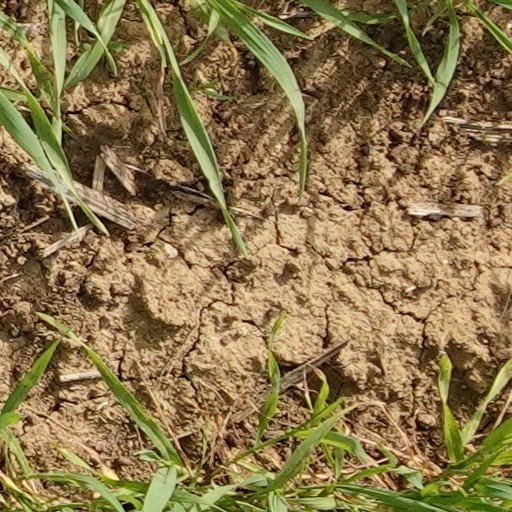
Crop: wheat